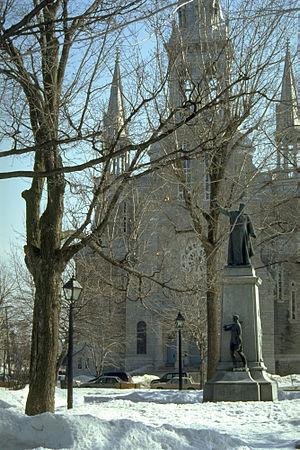
Cathédrale et statue du curé Antoine Labelle, à Saint-Jérôme, Québec
Le diocèse de Saint-Jérôme, au Québec, a été érigé le 23 juin 1951, à partir des territoires des diocèses de Mont-Laurier, de Montréal et d'Ottawa. Il est l'un des diocèses de la province ecclésiastique de Montréal. Raymond Poisson est l'évêque du diocèse. Le siège épiscopal est la cathédrale de Saint-Jérôme. Son saint patron est Jérôme de Stridon et sa devise diocésaine est « Ta Parole est vie ».